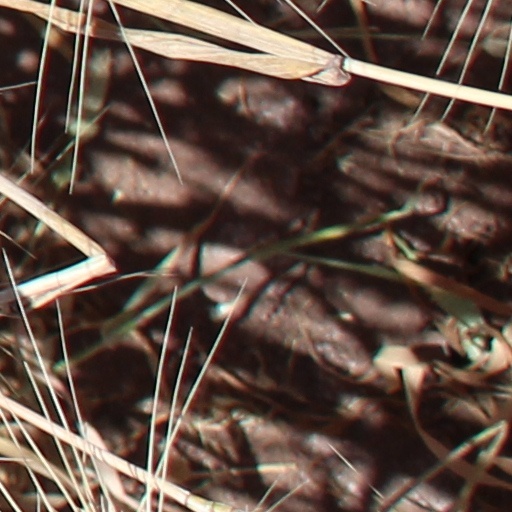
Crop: wheat